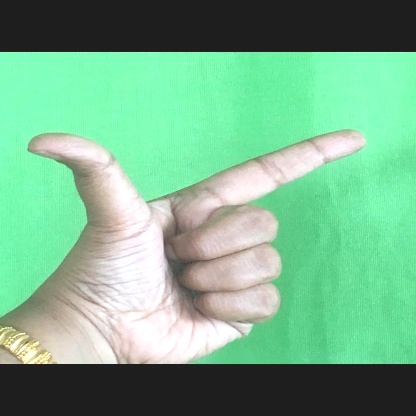
Mudra: Chandrakala